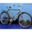
Label: bicycle